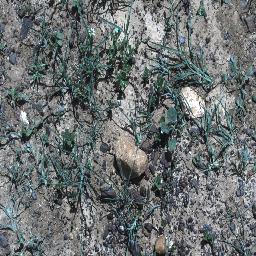
Label: negative